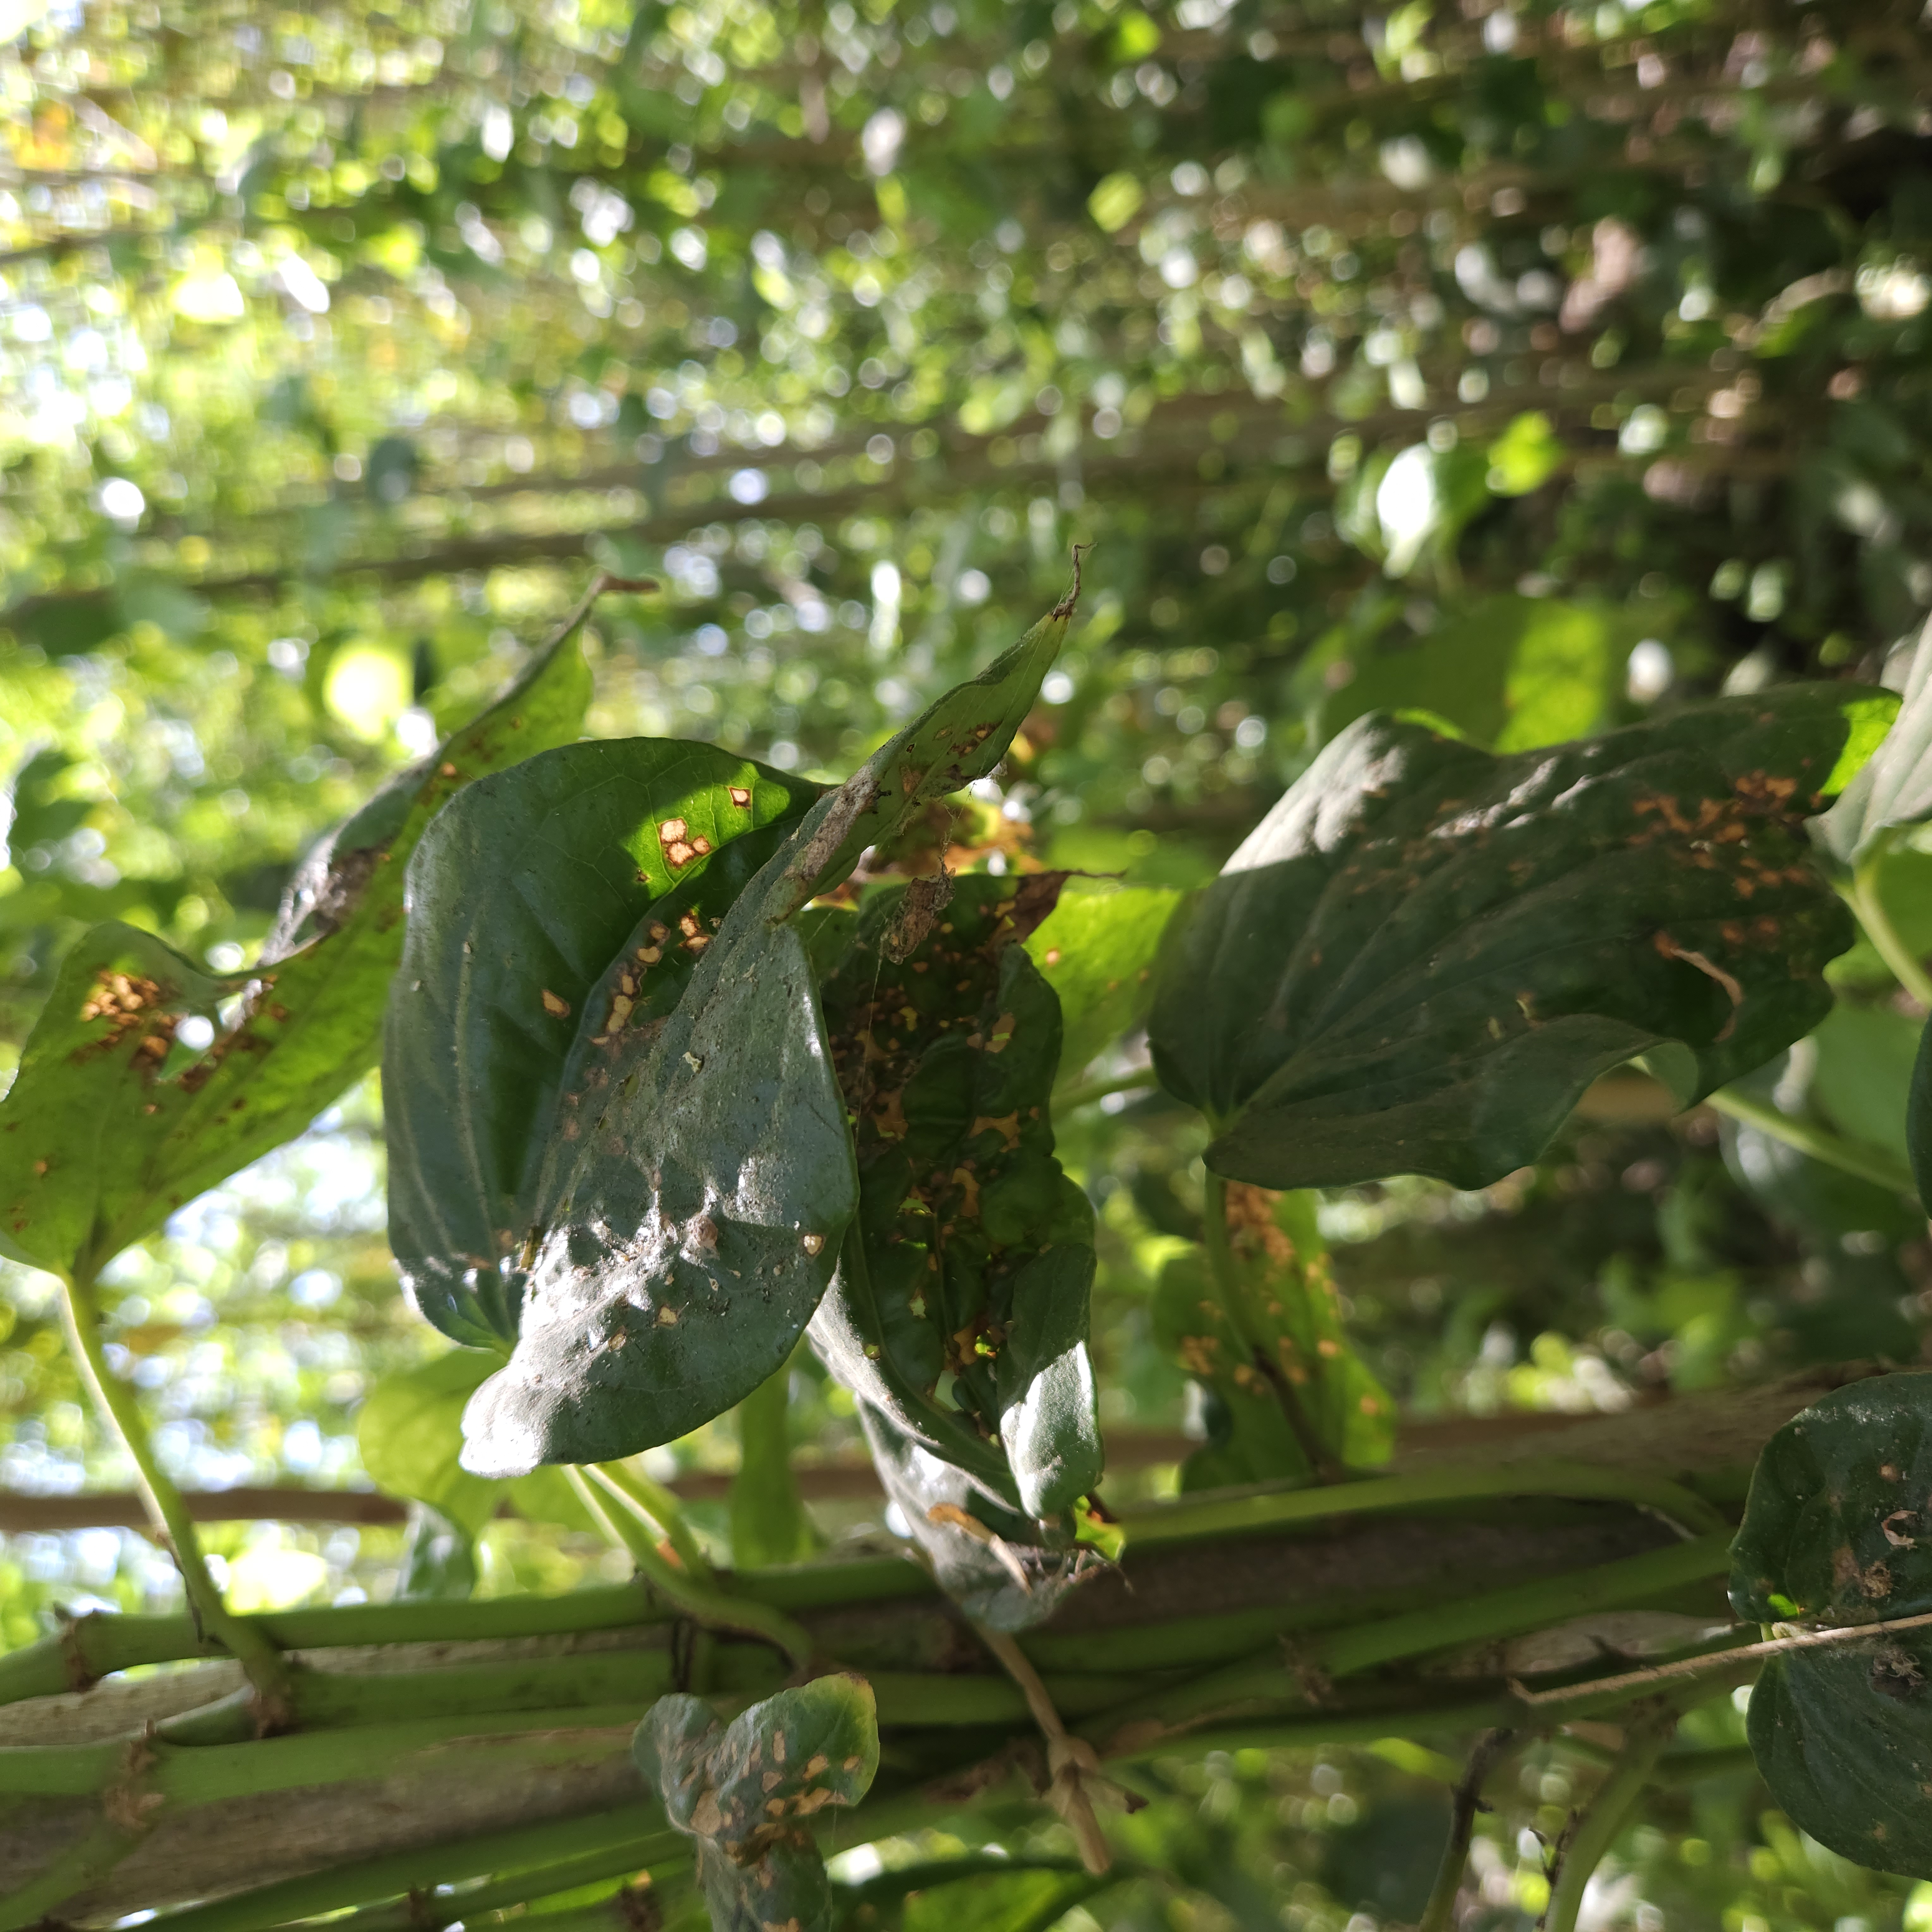
Label: Diseased